Computer security compromised by hardware failure

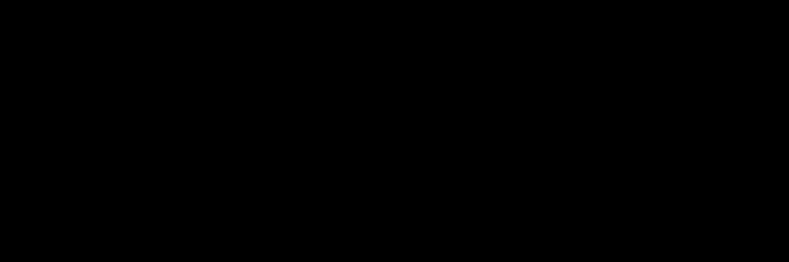
Diagram presenting steps to go through when detecting keystroke with video input

With acoustic emanations, an attack that recovers what a dot-matrix printer processing English text is printing is possible. It is based on a record of the sound the printer makes, if the microphone is close enough to it. This attack recovers up to 72% of printed words, and up to 95% if knowledge about the text are done, with a microphone at a distance of 10 cm from the printer.